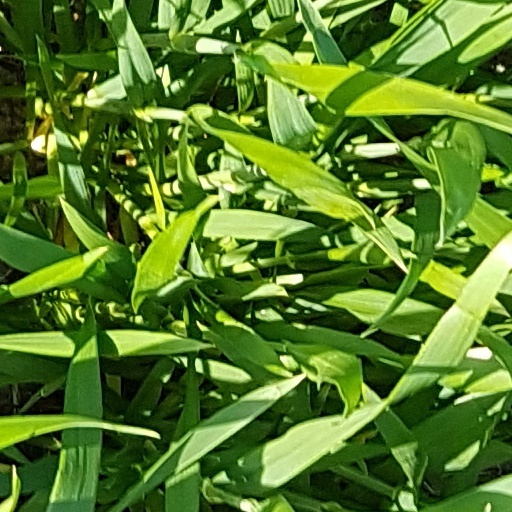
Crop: wheat